Husbands (TV series)

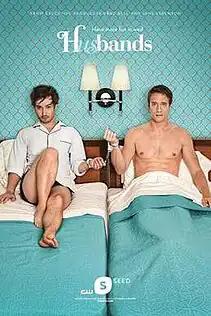
The official CW Seed poster for season three

"Husbands" debuted on September 13, 2011. The show was hosted by "Streamin’ Garage" for its worldwide series premiere.